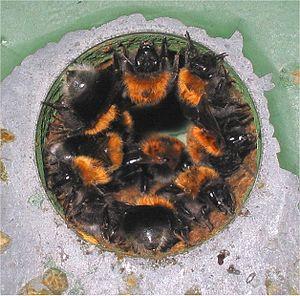
Bombus hypnorum, le bourdon des arbres, est une espèce d'insectes hyménoptères de la famille des Apidae, du genre Bombus et du sous-genre Pyrobombus.